Kamel Hothi

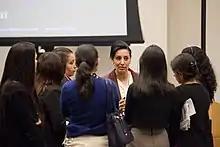

Hothi has worked at Lloyds Bank since about 1979. Kamel became TSB's first female manager in the South-east and the bank's first Asian manager. She is ranked in the top 100 most influential black, Asian and minority ethnic leaders in the UK.